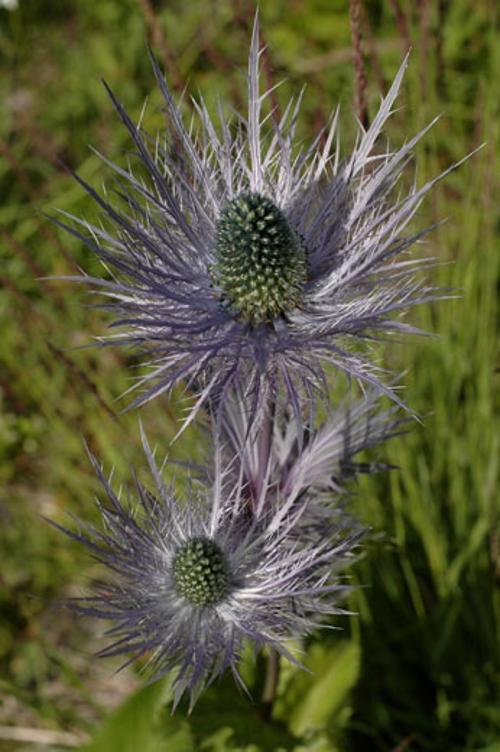
Label: alpine sea holly